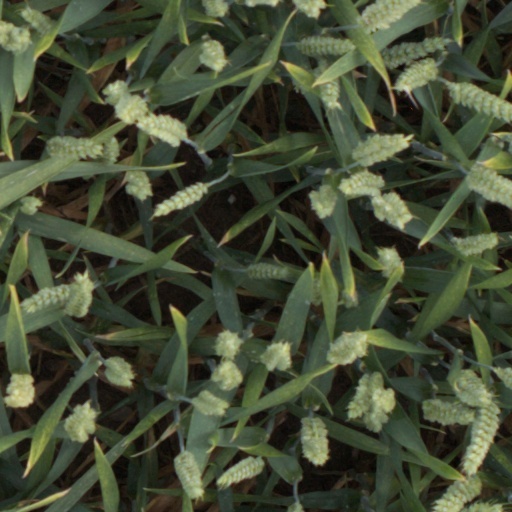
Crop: wheat